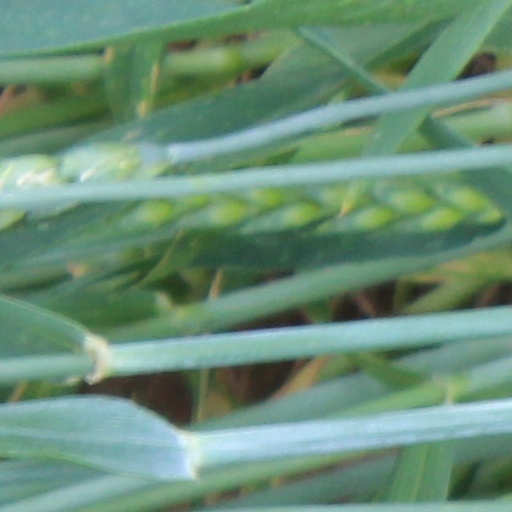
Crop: wheat